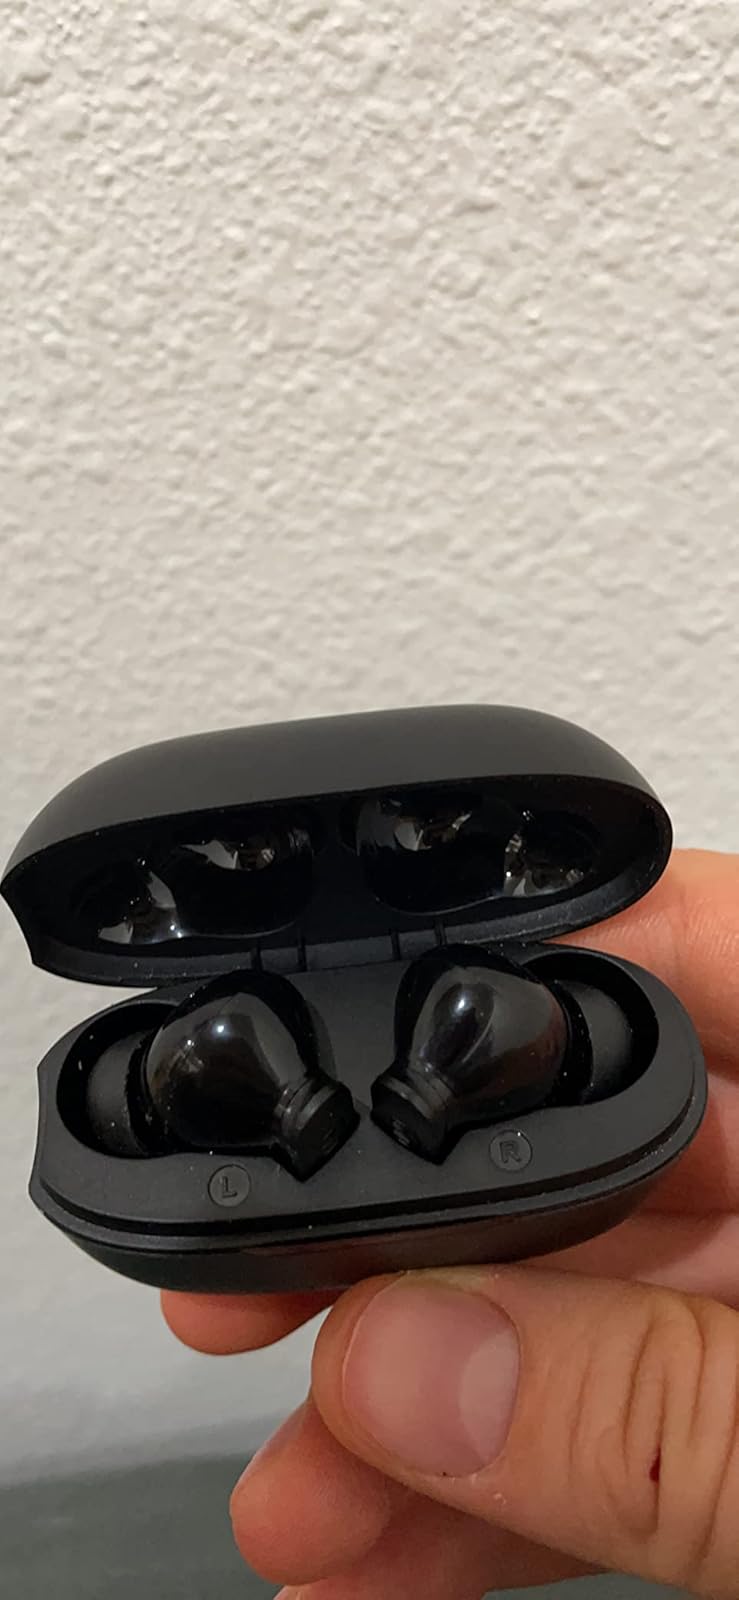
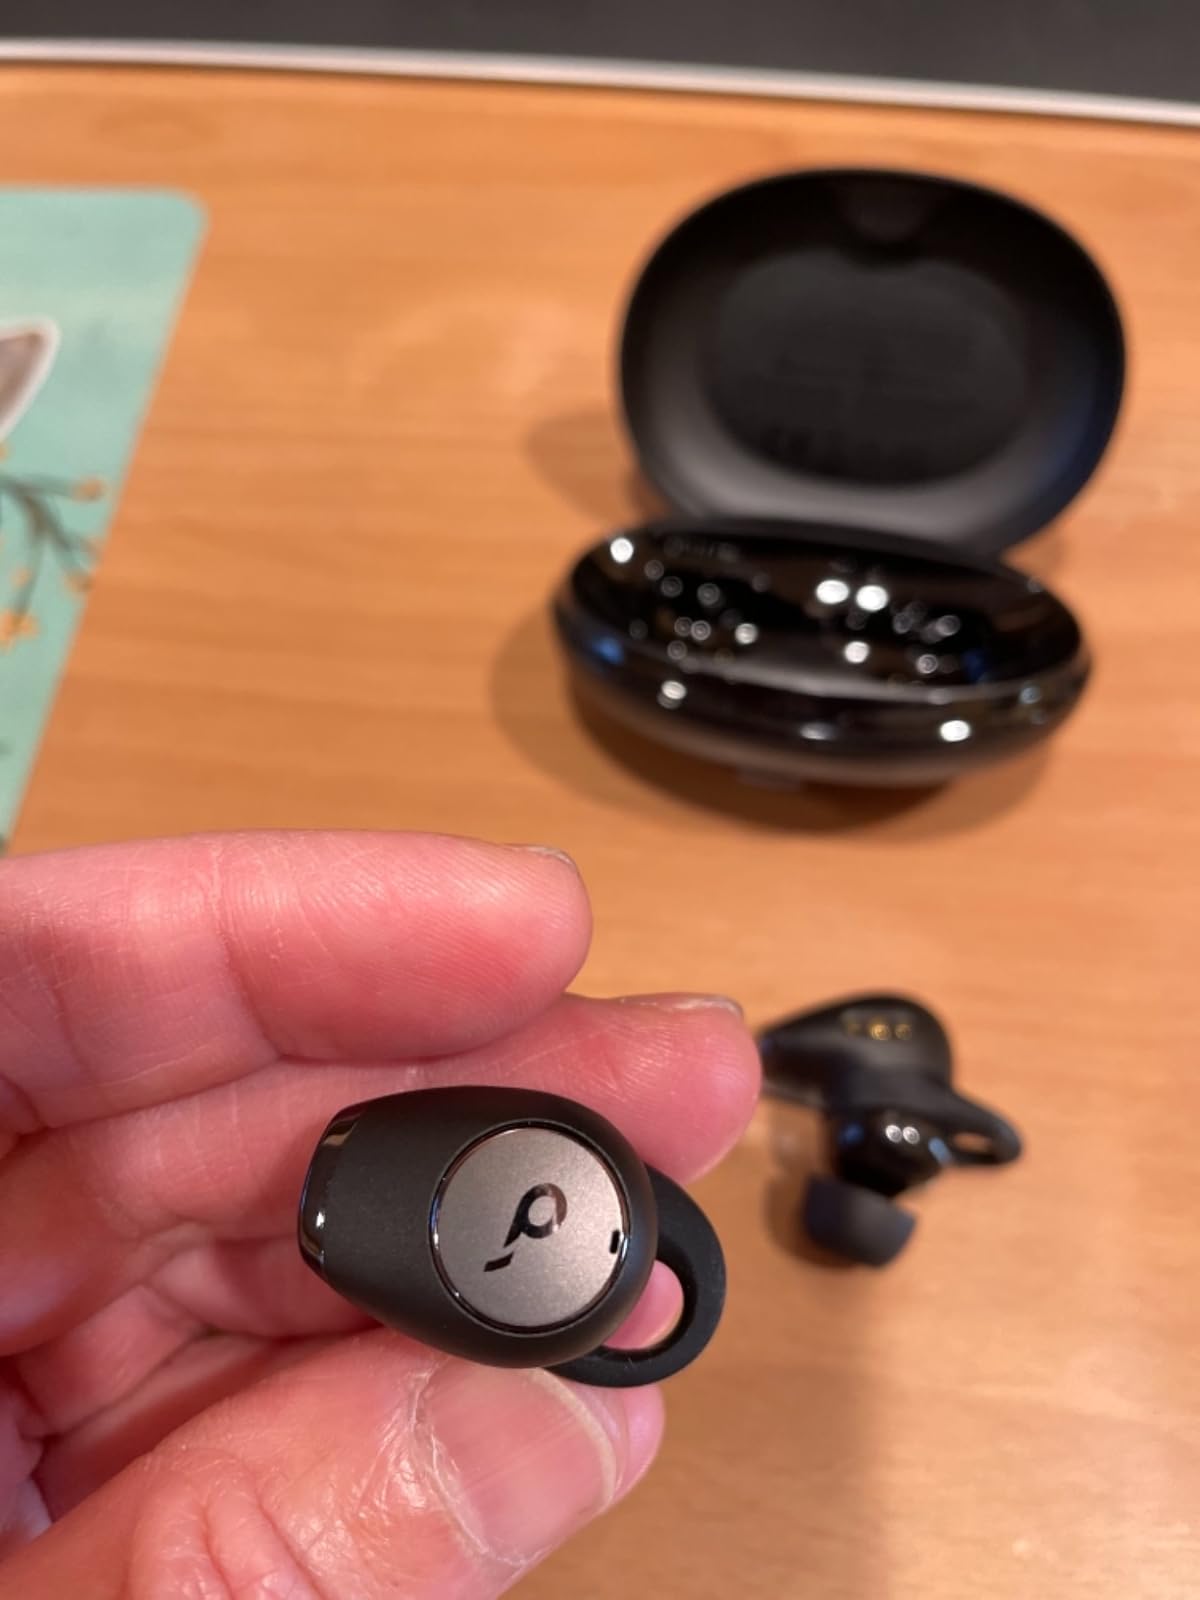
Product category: earbuds
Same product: no